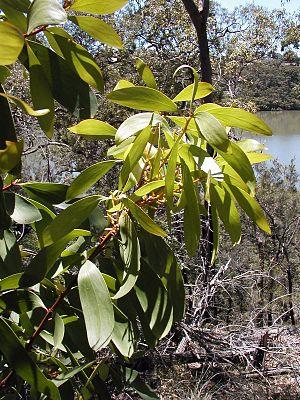
Persoonia est un genre comprenant 98 espèces d'arbustes et de petits arbres de la famille des Proteaceae. Le nom générique est en l'honneur du mycologue et botaniste néerlandais Christiaan Hendrik Persoon.